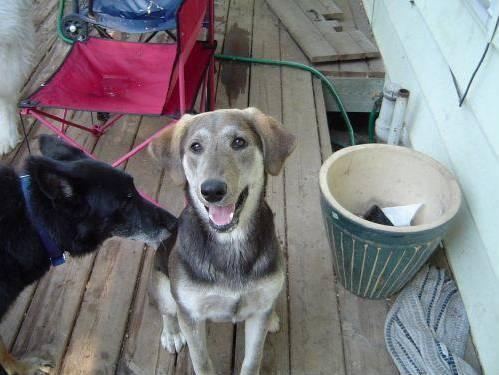
dog